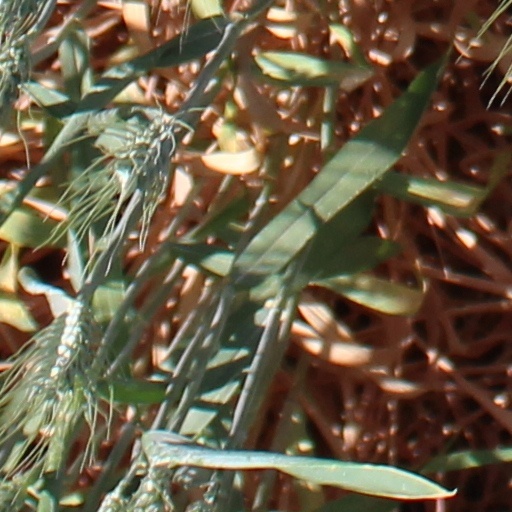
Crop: wheat